Crimond Church

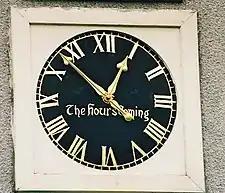
Crimond clock, with 61 minutes

The church clock, bearing the inscription "The hour's coming", has an extra minute between the eleven and twelve making for 61 minutes in the hour. The clock was gifted by Dr James Laing from his Haddo Estate in the early 19th century. The clock is now powered by electricity, but the original mechanical movement is displayed in the church in memory of late councillor Norman Cowie OBE who raised the funds for the electrification of the clock. In 1949, when the clock was being repainted, the extra minute was removed, but thus caused such a furore that it was restored.